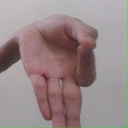
अक्षर: ज्ञ